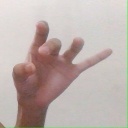
अक्षर: ओ